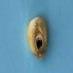
Maize quality: Bad